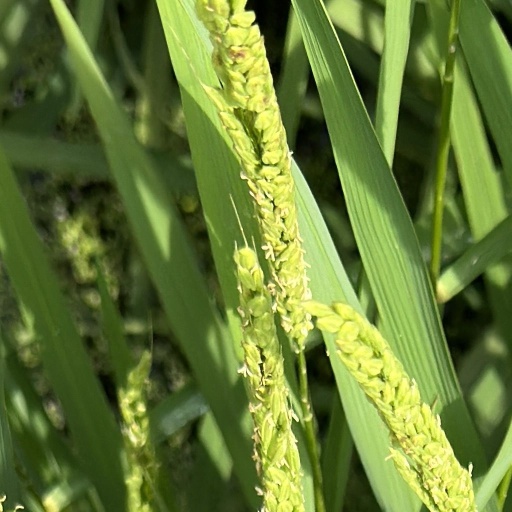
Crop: rice